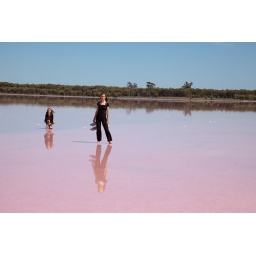
This is a salt lake in Victoria Australia. The salt is translucent and the ground underneath gives it a pink colour.